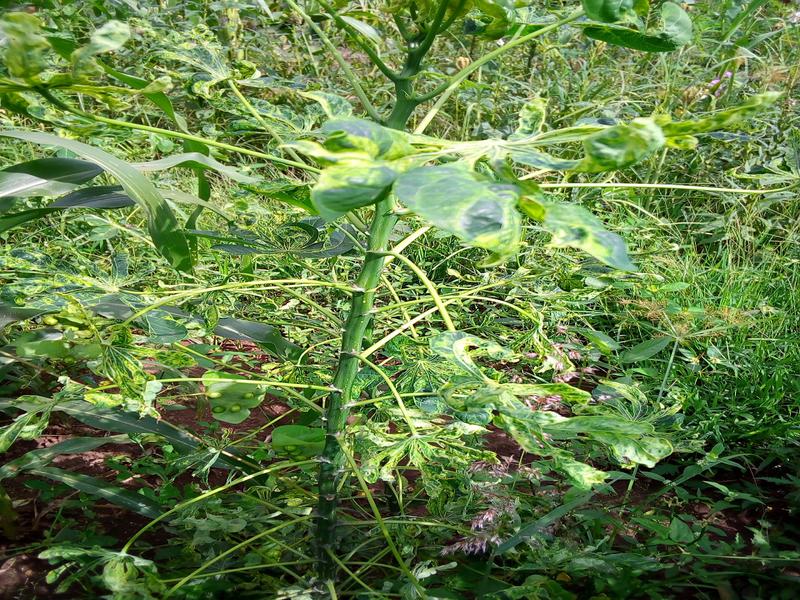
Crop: cassava
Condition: mosaic_disease